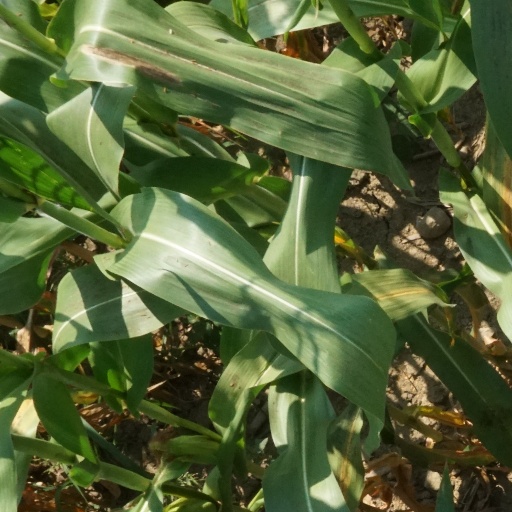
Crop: maize; corn